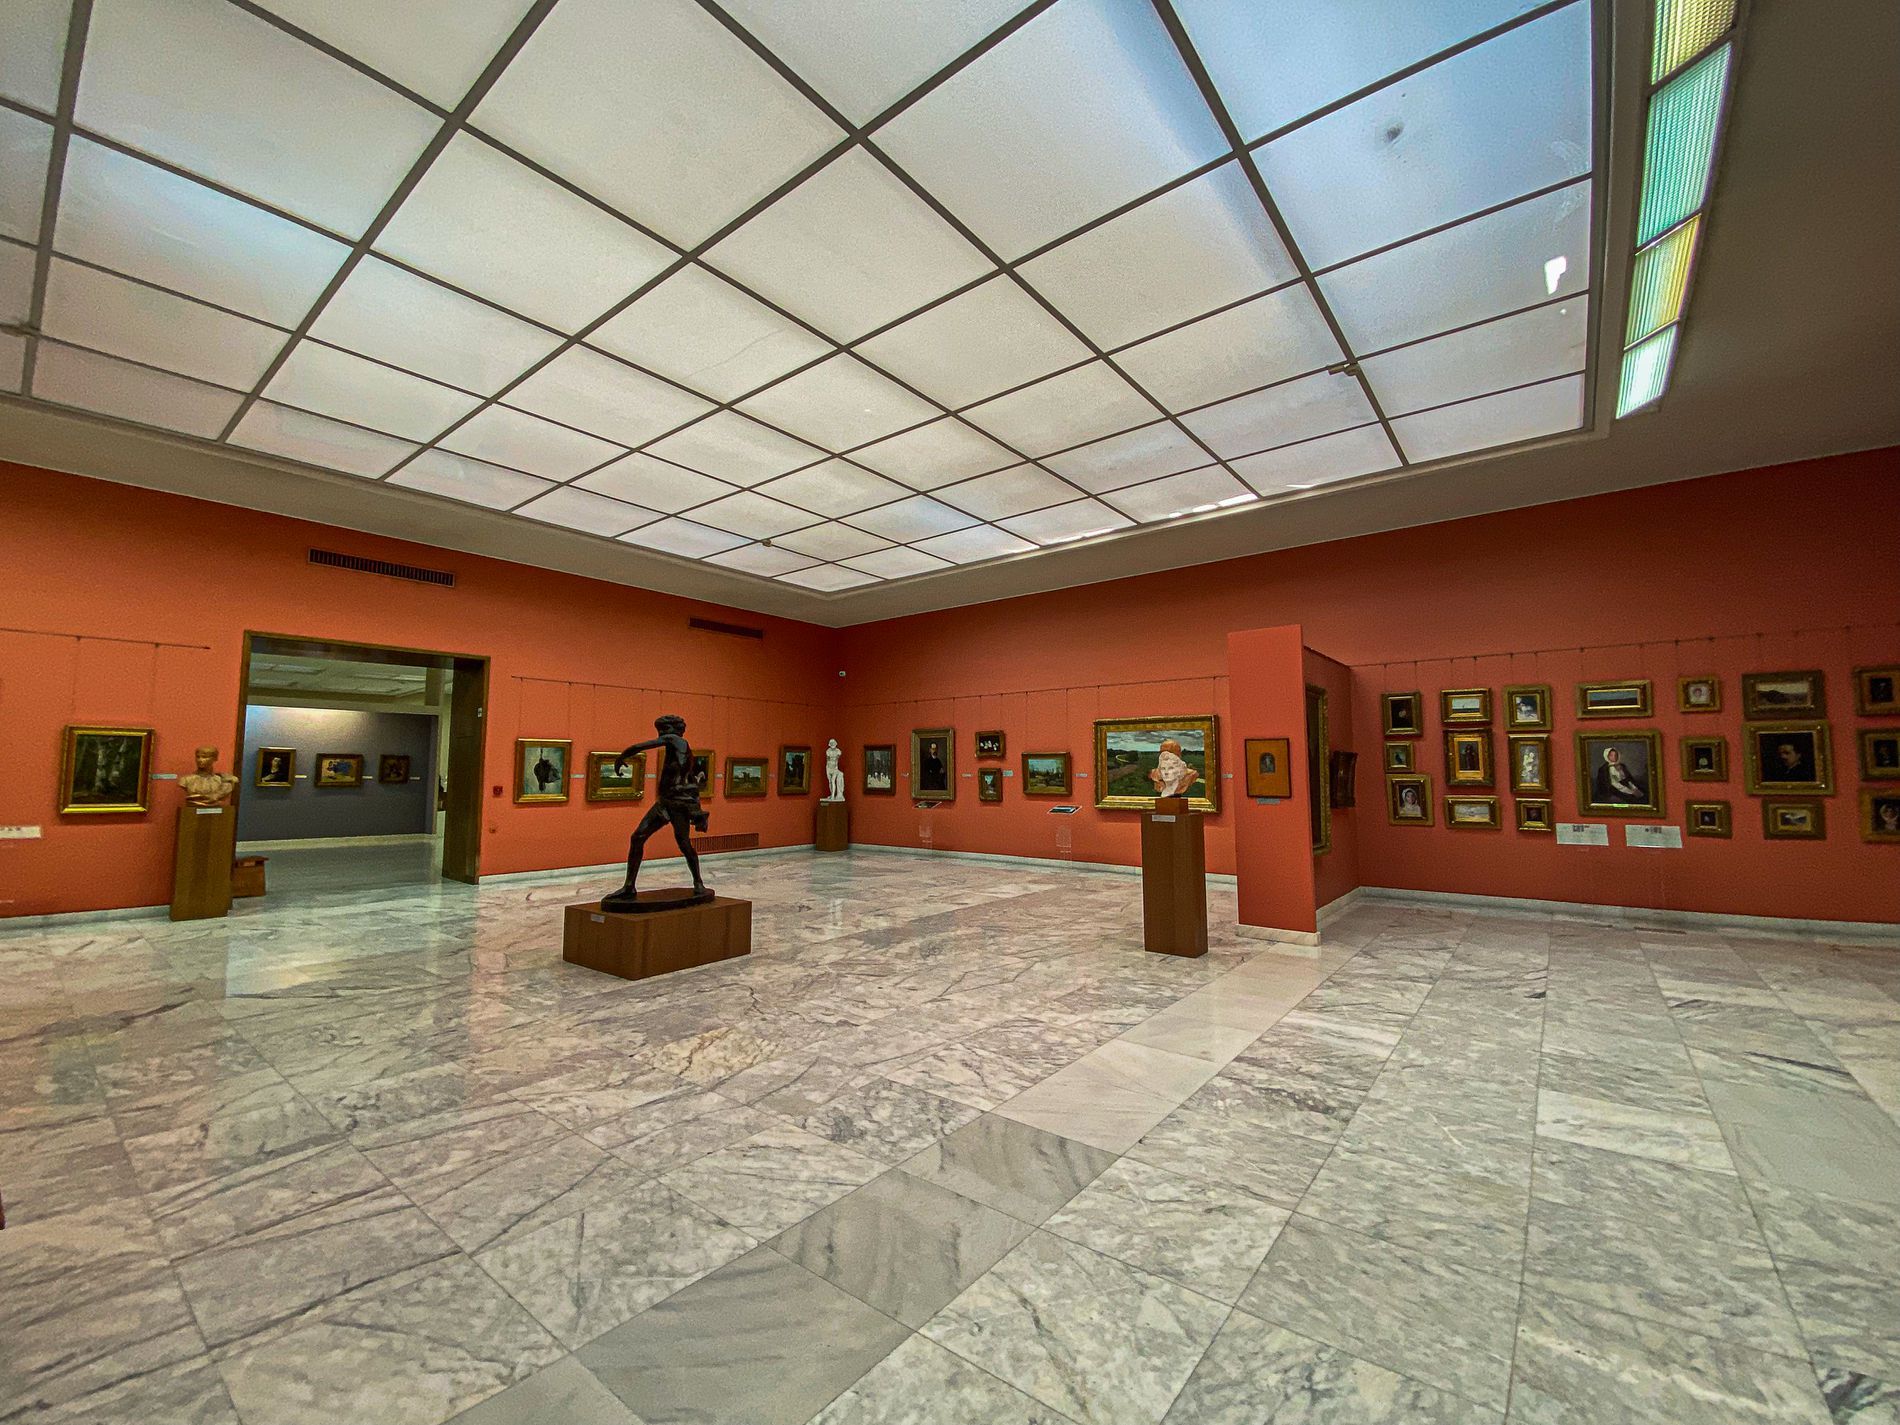
The photo shows a large museum with warm red walls that includes multiple statues standing on wooden stands along with several paintings on the wall. The ceiling is formed of skylights.
An eye level shot that captures a museum with warm red walls. There are multiple statues on brown wooden stands along with many paintings on the walls. The sunlight coming from the ceiling skylights gives natural lighting.  The vibrant red color of the walls makes a contrast with the surroundings.
Museum of arts
Labels: Floor, Flooring, Architecture, Building, Indoors, Museum, Person, Art, Painting, Window, Skylight, Statue, Stand
Camera: Apple iPhone 11 Pro Max
Lens: iPhone 11 Pro Max back triple camera 1.54mm f/2.4
Aperture: F2.4
Exposure: 1/50 sec
ISO: 125
Focal length: 1.5 mm